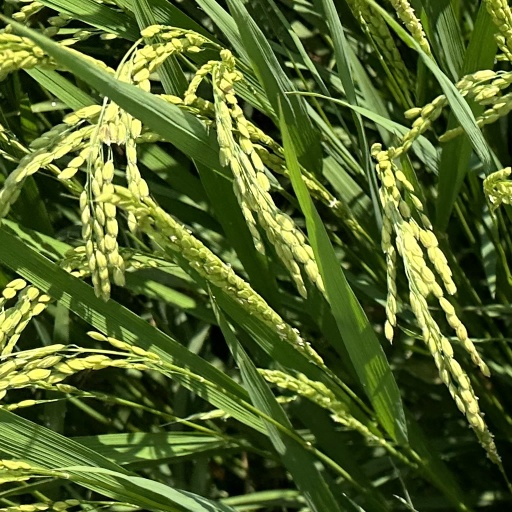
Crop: rice